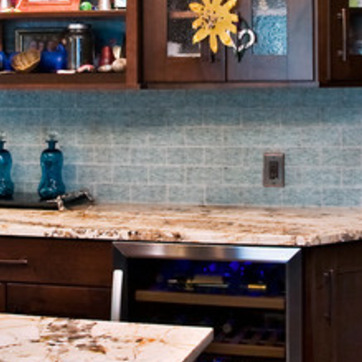
Material: tile